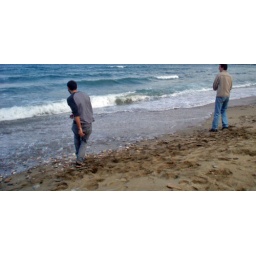
Skimming rocks in the sea...Boys will be boys